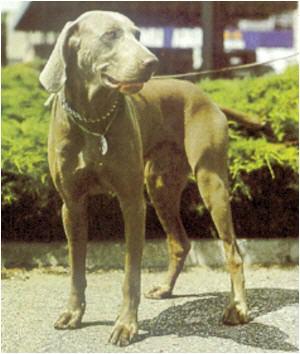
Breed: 235-n000096-Weimaraner